Egyptian Salt and Soda Company Railway

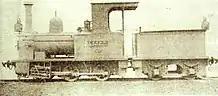
Locomotive of the Egyptian Salt and Soda Company Railway

Three 0-6-0 locomotives were built by the Swiss Locomotive and Machine Works (SLM) in 1898. One 0-4-0WT ex-War-Department locomotive was made by Hunslet. Two Corpet locomotives had been previously used from 1891 to 1902 at the Port Said Railway. Brookville supplied two rail tractors with six wheels each, which were driven by internal combustion engines. A red Orenstein & Koppel worked mainly on the branch to the limestone quarries. From the cab plate of an Aebi engine it is not fully clear, whether it has been built or only delivered by Robert Aebi. One locomotive of Gouillet and one of Rose Downs were also part of the rolling stock. The locomotive pictured is featured in the NGRS publication, THE NARROW GAUGE, Jubilee edition 50, March 1969 with the same photograph. Cabside plates are ES & S CO. Hunslet 756 1901 Despatched 4.7.1901 EGYPTIAN SALT AND SODA CO. Wady Natron Estate No 4. Loco had 8 x 12 outside cylinders and ran on the 75cm gauge. It is a tender version of Cyprus Government Railways number 1 which survives, plinthed at Famagusta.